Little Miss Marker (1934 film)

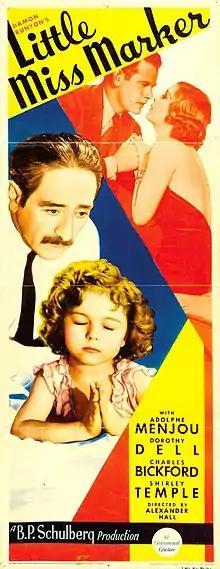
Theatrical release poster

Little Miss Marker (also known as The Girl in Pawn) is an American pre-Code 1934 comedy-drama film directed by Alexander Hall. It was written by William R. Lipman, Sam Hellman, and Gladys Lehman after a 1932 short story of the same name by Damon Runyon. It stars Shirley Temple, Adolphe Menjou and Dorothy Dell in a story about a young girl held as collateral by gangsters. It was Temple's first starring role in a major motion picture and was crucial to establishing her as a major film star. It was inducted into the National Film Registry by the Library of Congress in 1998 and has been remade several times.